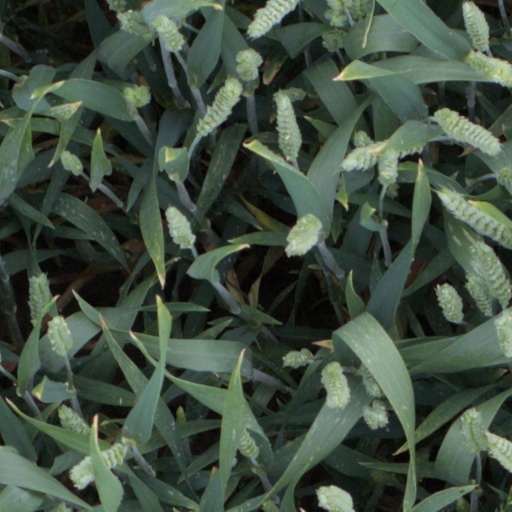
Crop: wheat